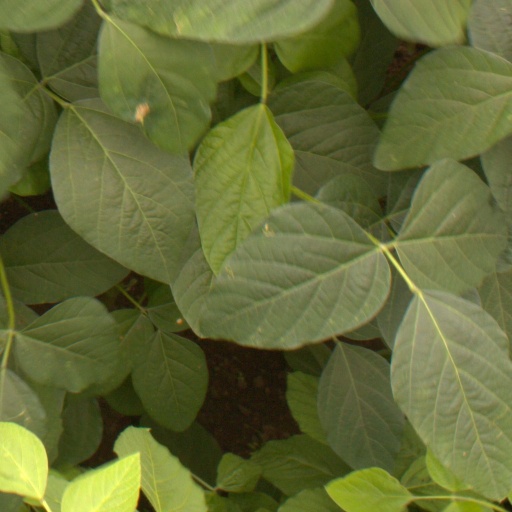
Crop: soybean